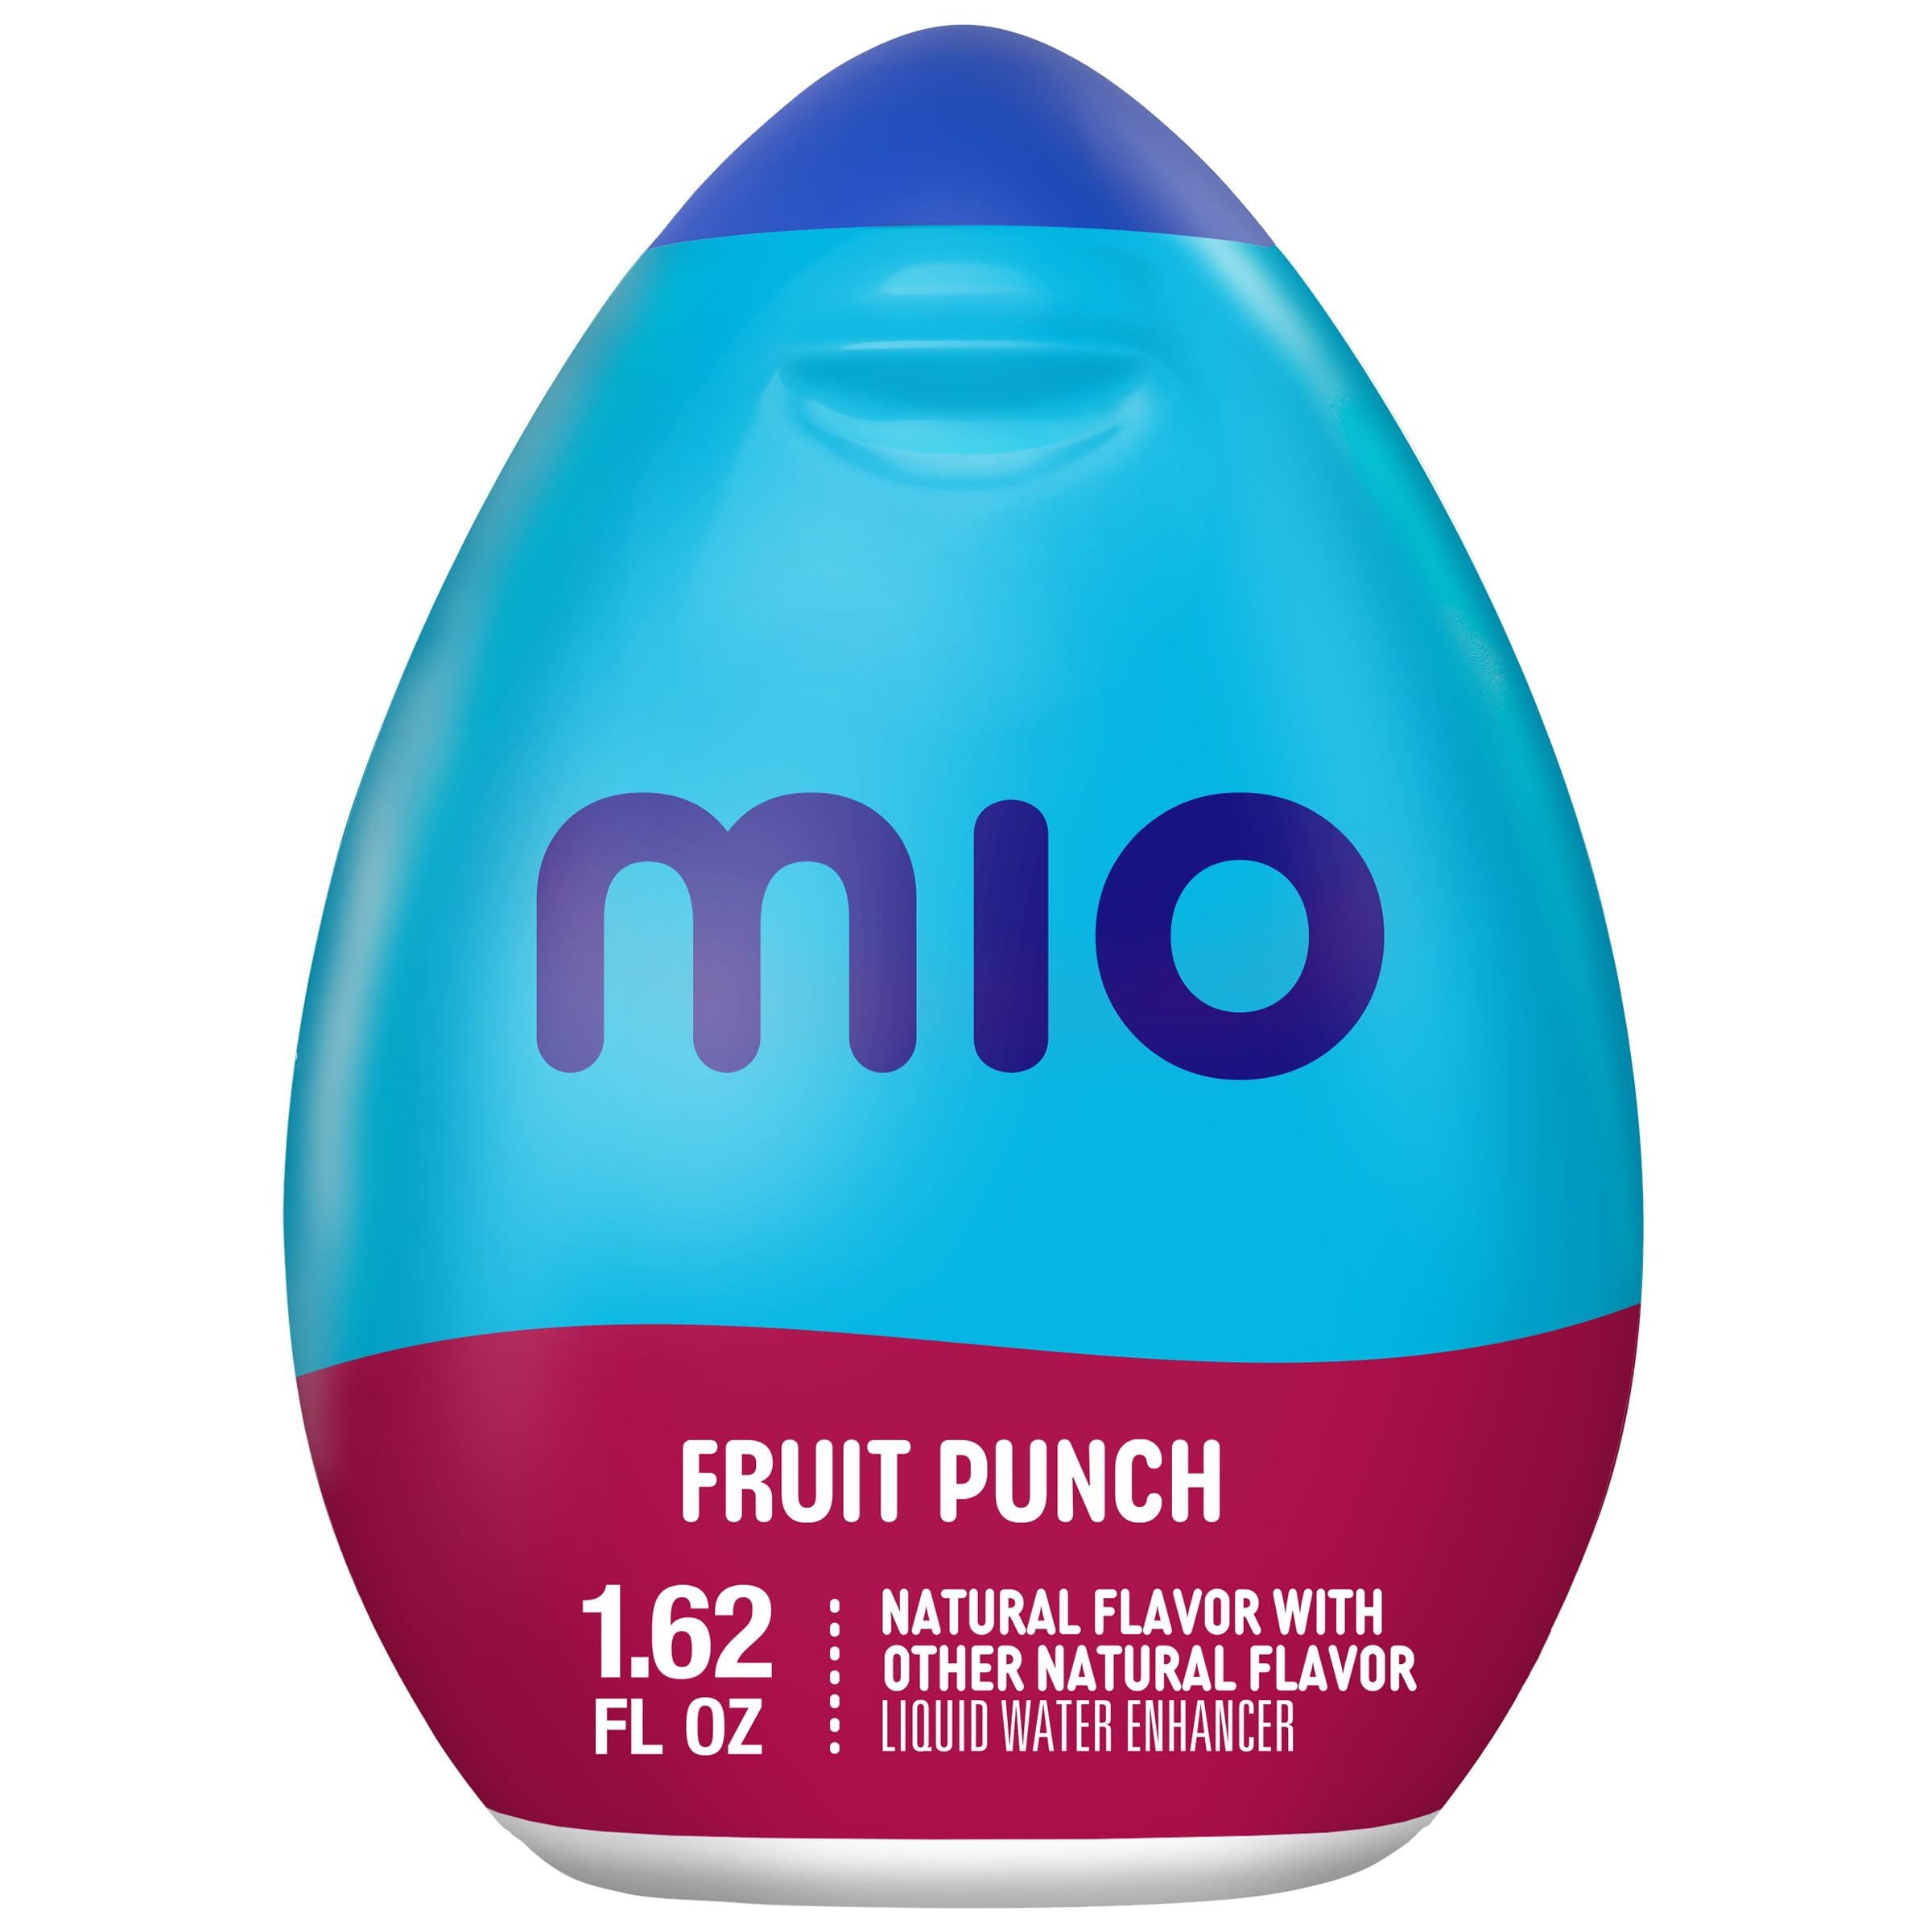
Item Name: mio Fruit Punch Flavored with Other Natural Flavor Liquid Water Enhancer, 1.62 fl oz Bottle
Bullet Point 1: One 1.62 fl oz bottle of mio Fruit Punch Flavored with other natural flavor Liquid Water Enhancer
Bullet Point 2: mio helps you on your wellness journey by making it easier and more enjoyable to hydrate
Bullet Point 3: All day hydration, your way: Choose from a variety of flavors and control your flavor intensity with a squeeze
Bullet Point 4: One bottle of drink mix holds multiple refreshing moments with 0 sugar and 0 calories
Bullet Point 5: Our small portable bottle makes us the perfect partner for your busy routine and staying hydrated on the go
Bullet Point 6: Simply add 1/2 tsp of mio to 12 oz of water, mix and enjoy
Bullet Point 7: Squeeze good into your day with mio
Bullet Point 8: Each bottle of our drink enhancer neatly fits in your purse, bag or glove box for easy on-the-go refreshing
Bullet Point 9: Contains about 19 servings per bottle
Bullet Point 10: mio just got a refresh, so give your favorite flavors a squeeze
Value: 1.62
Unit: Fl Oz

Price: 3.19